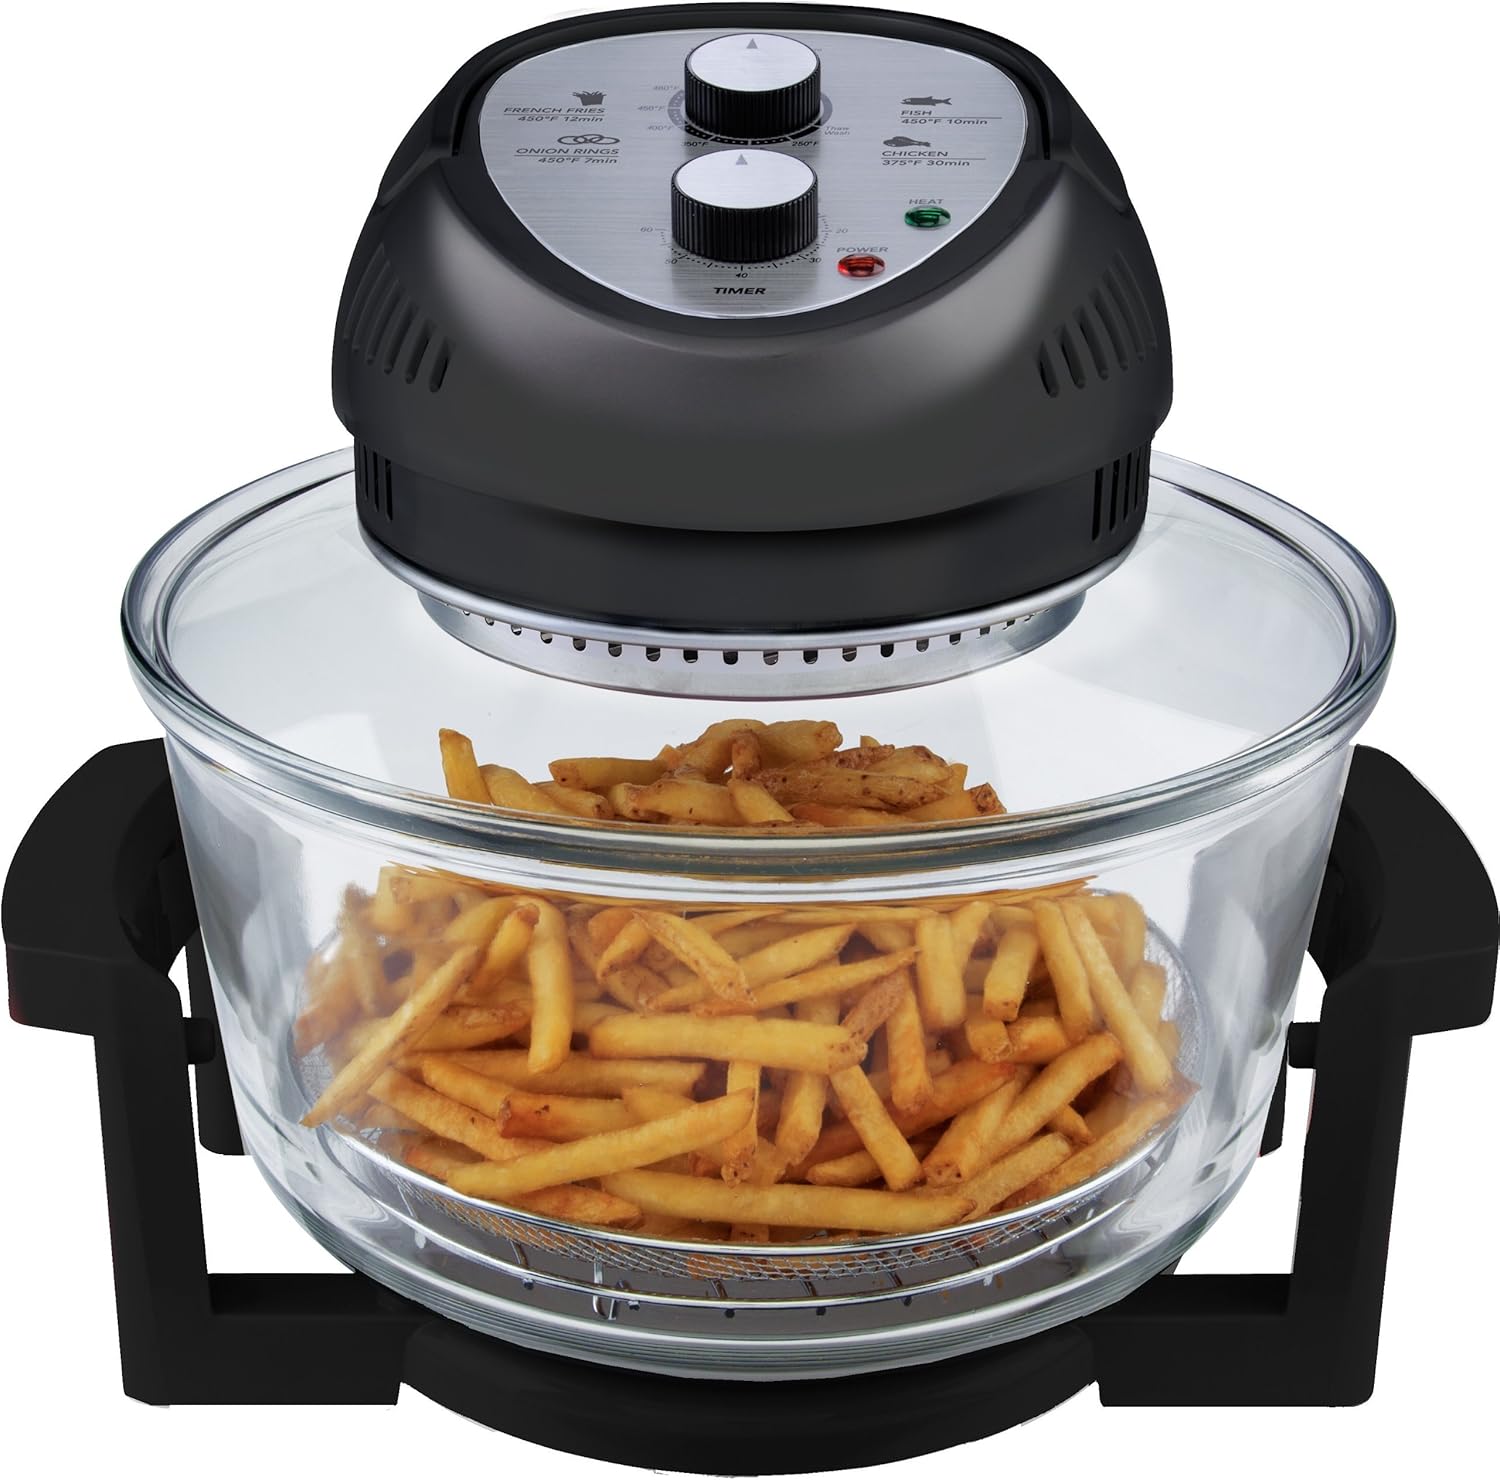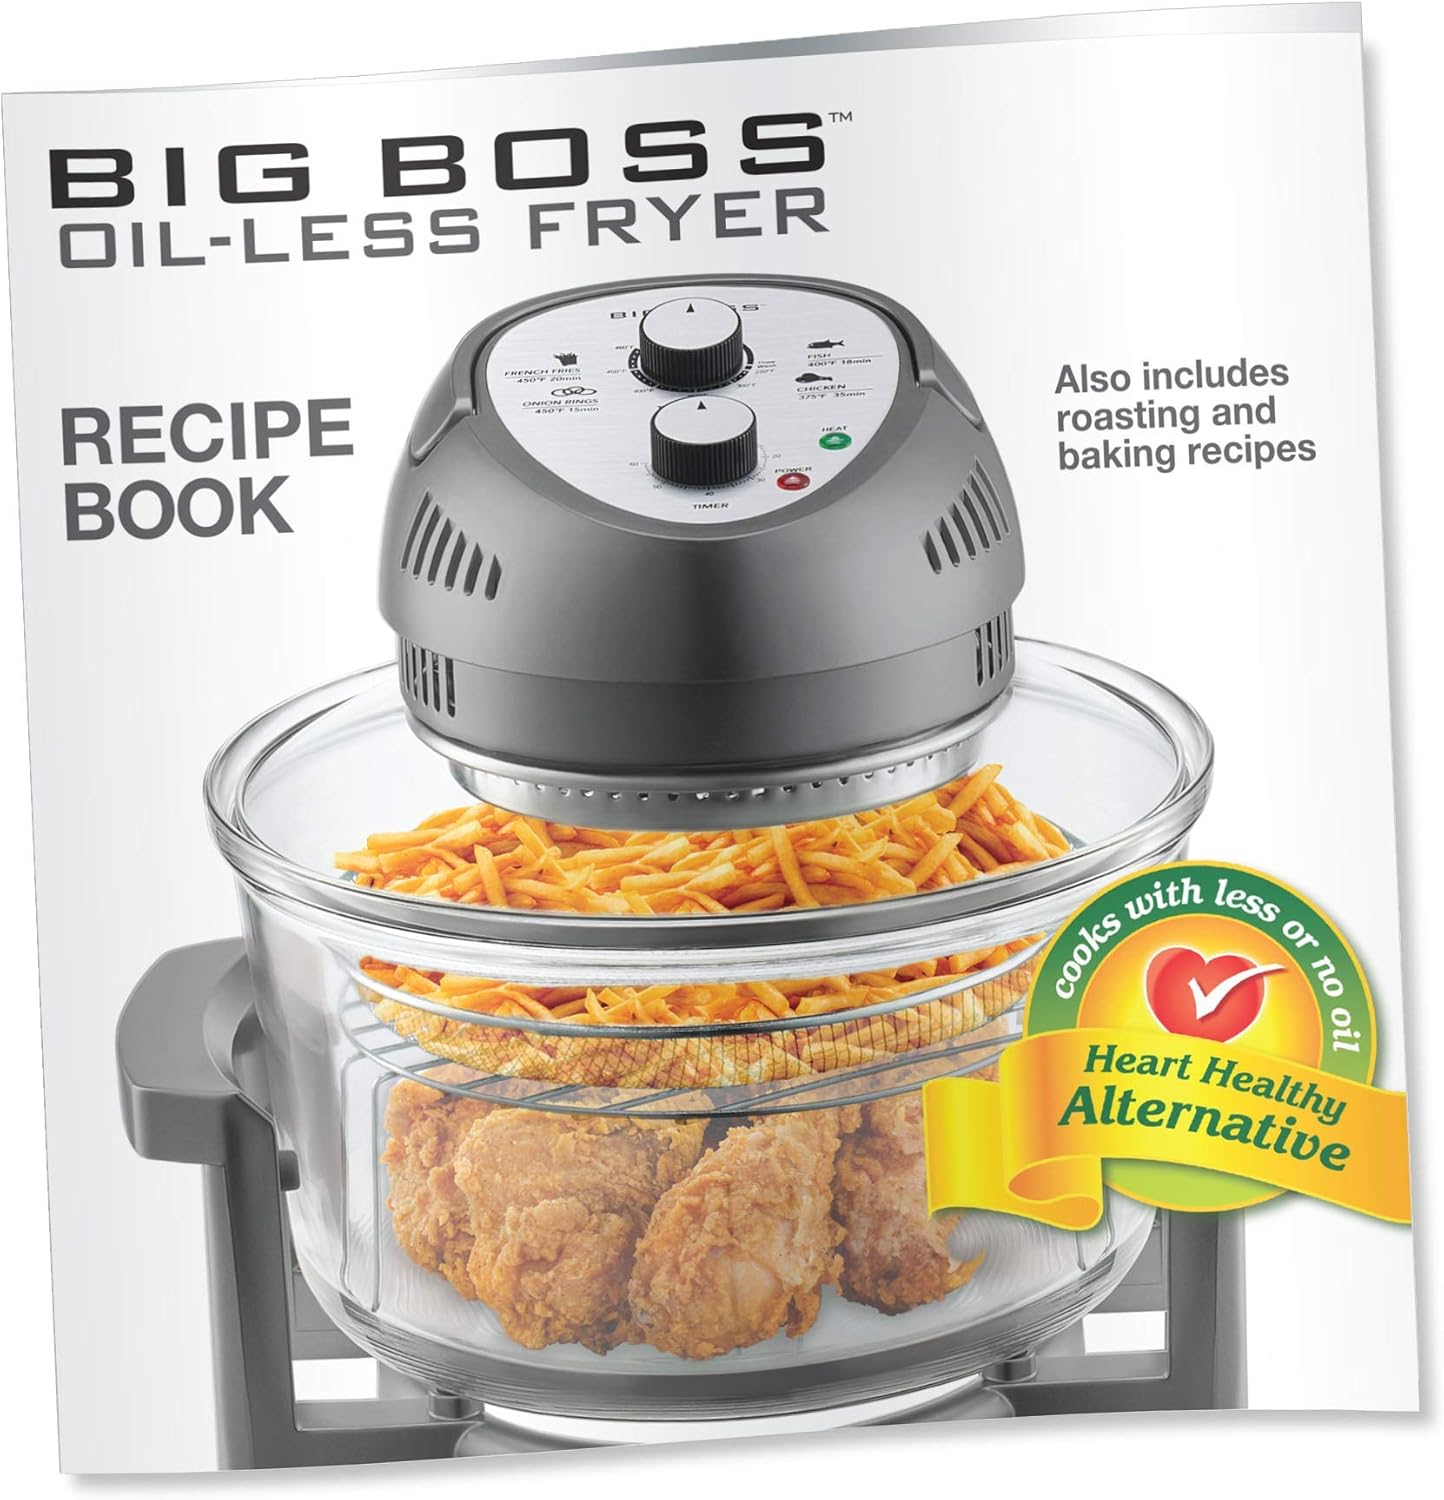
Big Boss Oil-less Air Fryer, 16 Quart, 1300W, Easy Operation with Built in Timer, Dishwasher Safe, Includes 50+ Recipe Book - Black (Renewed)
Category: Amazon Home
This pre-owned or refurbished product has been professionally inspected and tested to work and look like new. How a product becomes part of Amazon Renewed, your destination for pre-owned, refurbished products: A customer buys a new product and returns it or trades it in for a newer or different model. That product is inspected and tested to work and look like new by Amazon-qualified suppliers. Then, the product is sold as an Amazon Renewed product on Amazon. If not satisfied with the purchase, renewed products are eligible for replacement or refund under the Amazon Renewed Guarantee.
Features: Enjoy your favorite foods without the added calories! The Big Boss air fryer allows you to fry, bake, grill, & roast with little to no oil in this all in one countertop unit | Simple & easy operation with 2 dials, temperature control, timer with auto shutoff and popular food directions right on the unit. | The transparent glass bowl is designed to let you see the progress of your food without the need to open the cooking chamber & the heat escape – for a much faster experience. | Super Size capacity is expandable up to 16 quarts with the optional extender Ring (included) – large enough to cook a full turkey! | Ability to cook two different foods simultaneously with a 2 shelf set – included | Recipe book with 50+ delicious & easy recipes from a variety of cuisines - seafood, chicken, meat and a ton of entrees – included | Triple cooking power: halogen, convection and infrared heat with 1300W of power | Instant heat with no need to preheat and can use frozen food with no need to thaw beforehand | 2 year Limited warranty